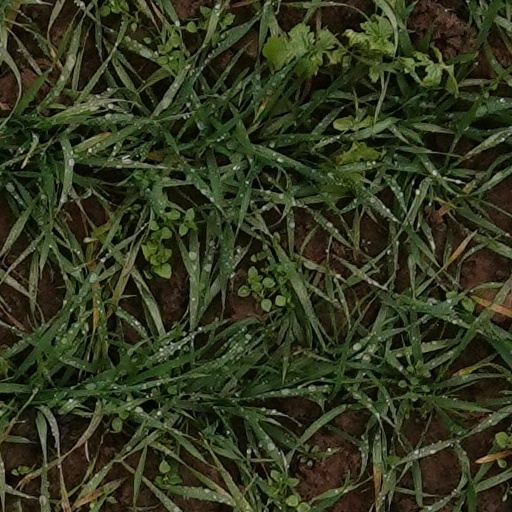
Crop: wheat